Adventure Coast Southport

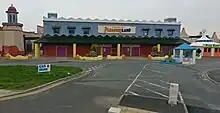
Pleasureland Main Entrance Building in 2007

Not much is known about the fate of many of the classic rides at Pleasureland, although some were purchased and put into storage for the Dreamland revival project in Margate.